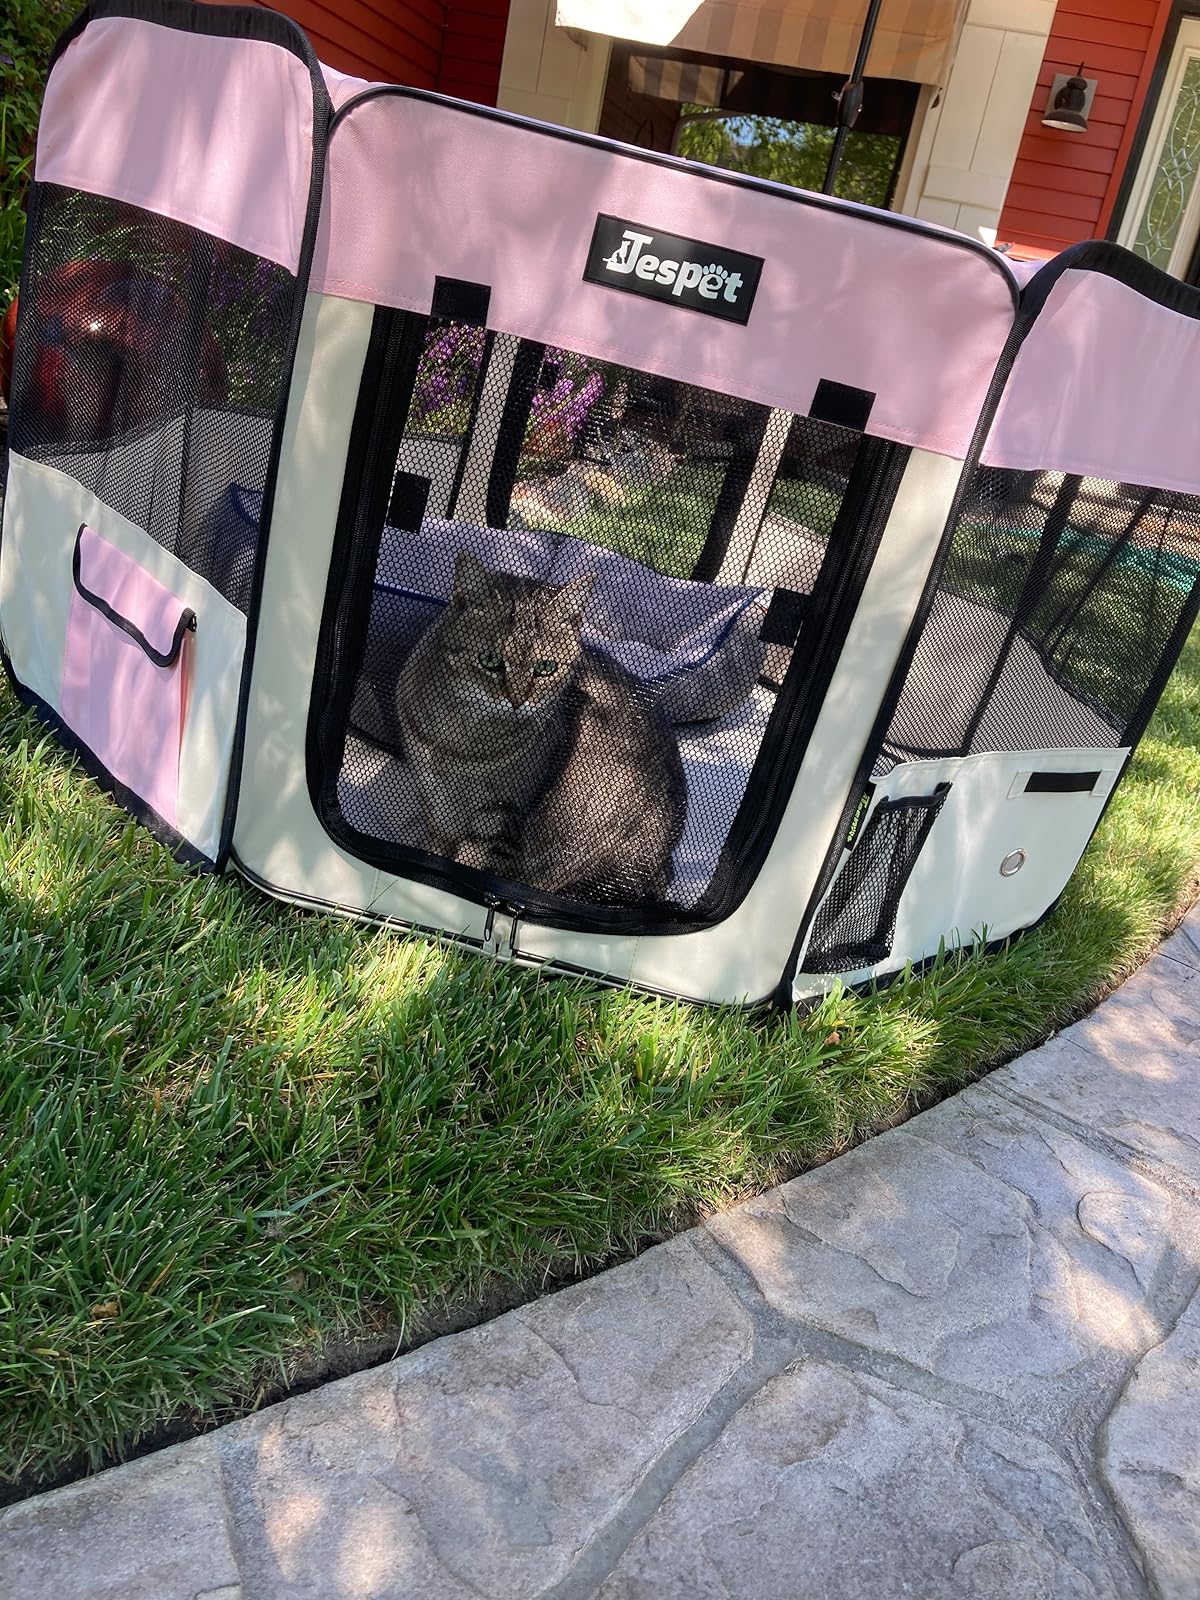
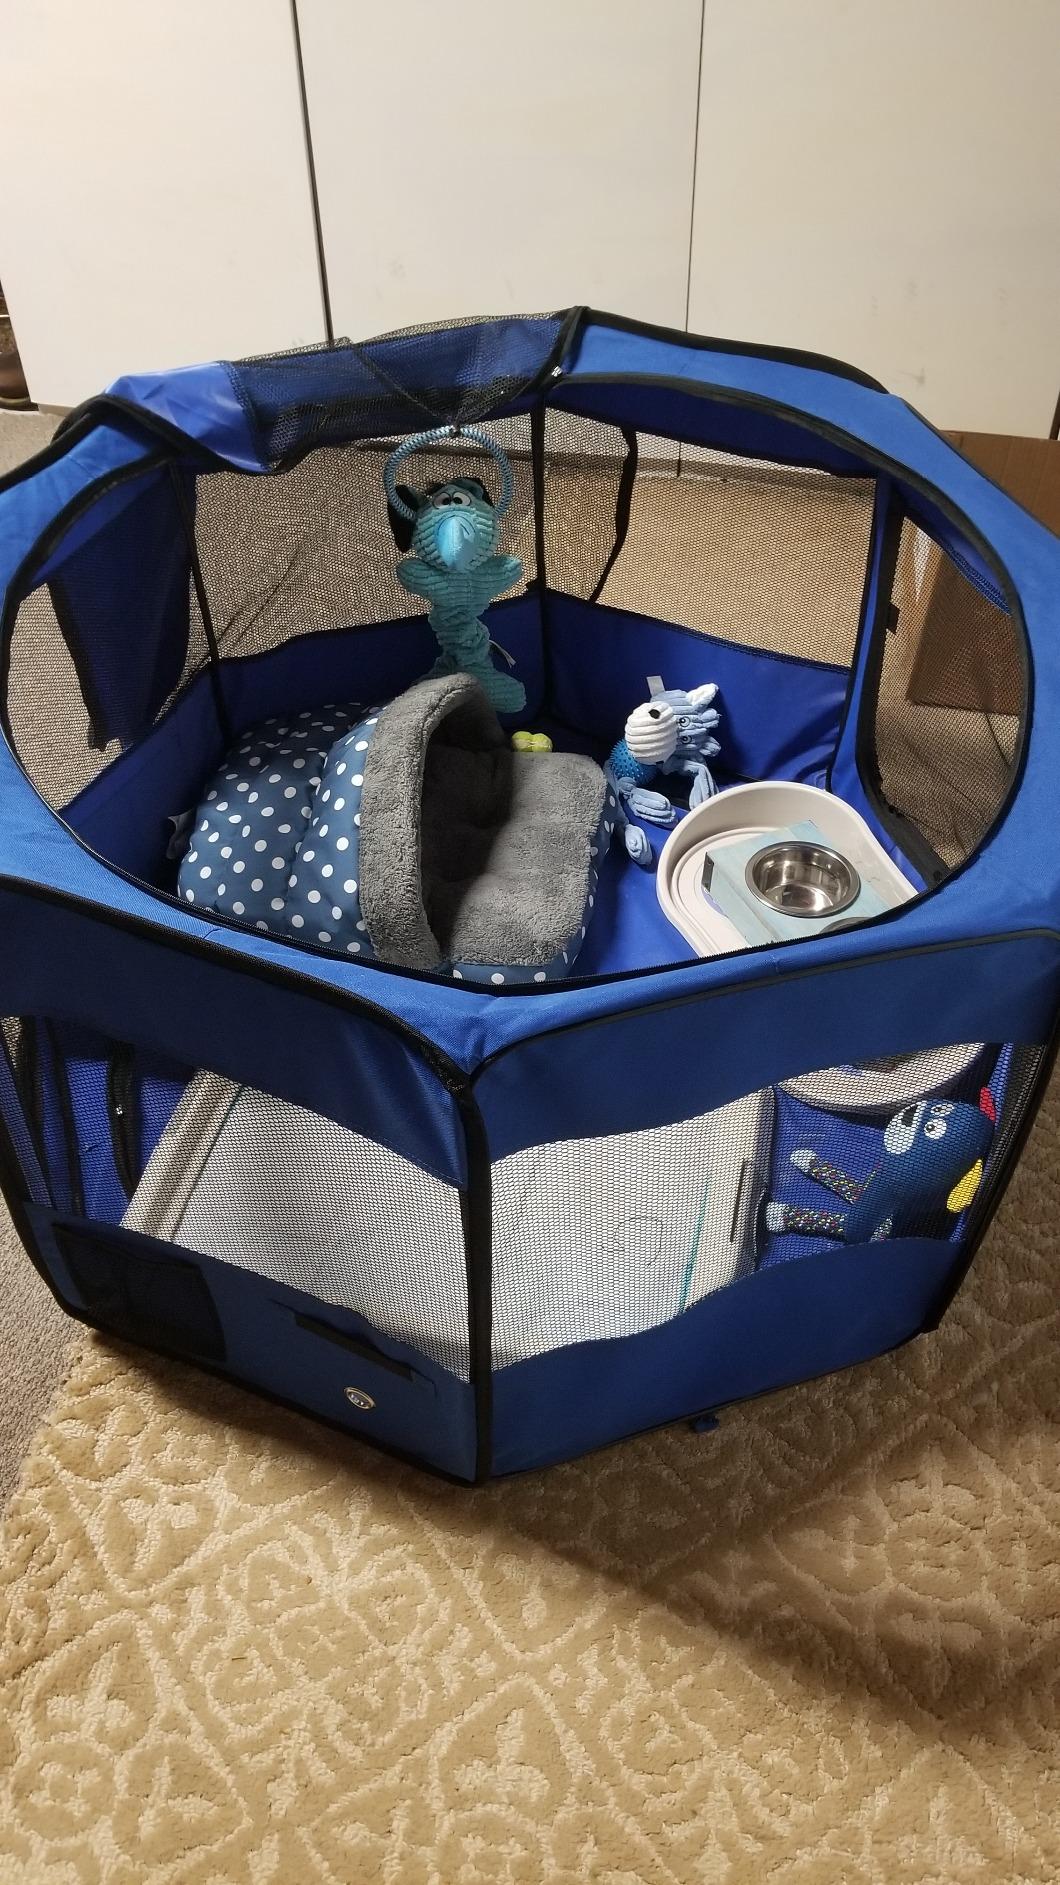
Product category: items_kennel
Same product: no